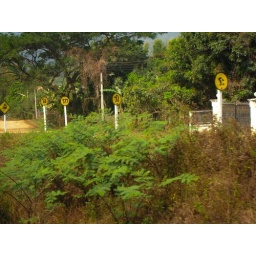
These are the signs a car sees when approaching a train crossing in Thailand.